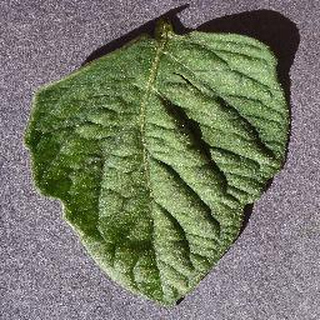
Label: healthy_tomato